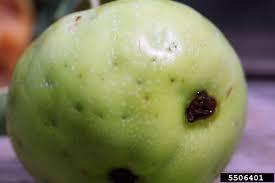
Label: apples